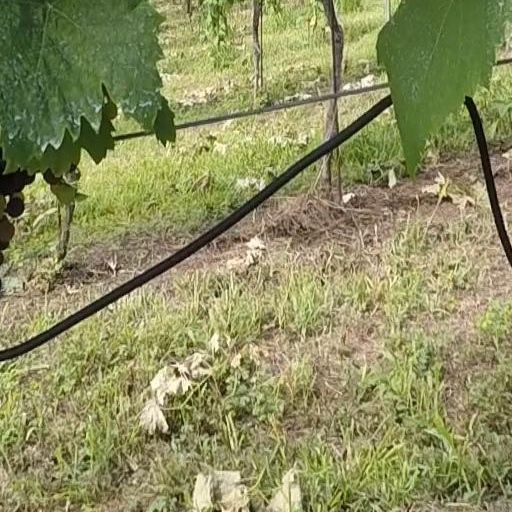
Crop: grape